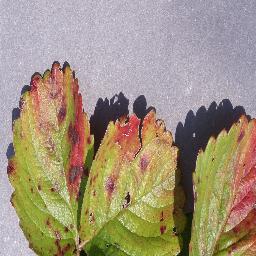
Label: Strawberry___Leaf_scorch